Water Temple (Ocarina of Time)

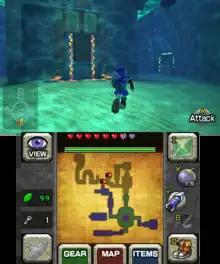
The 3DS version of "Ocarina of Time" added directions to the Water Temple, and made the Iron Boots easier to use, in response to criticism.

Since its appearance in "Ocarina of Time", the Water Temple received negative reception for its high level of difficulty. "GamesRadar" called it one of the worst levels in any video game and stated that it prevented "Ocarina of Time" from being the best video game ever. "Inverse" found it to be a good example of a failed attempt at a water level and criticized the visual design and underwater physics. "Game Informer" disliked navigating it and felt that players would identify it as the worst part of "Ocarina of Time". Authors Ennio De Nucci and Adam Kramarzewski discussed the controversy around the dungeon, questioning whether the designers understood its flaws during development. "The Gameological Society" writer Steve Heisler commented that the Water Temple, rather than being built around "spectacle", is built around "exhausting repetition".